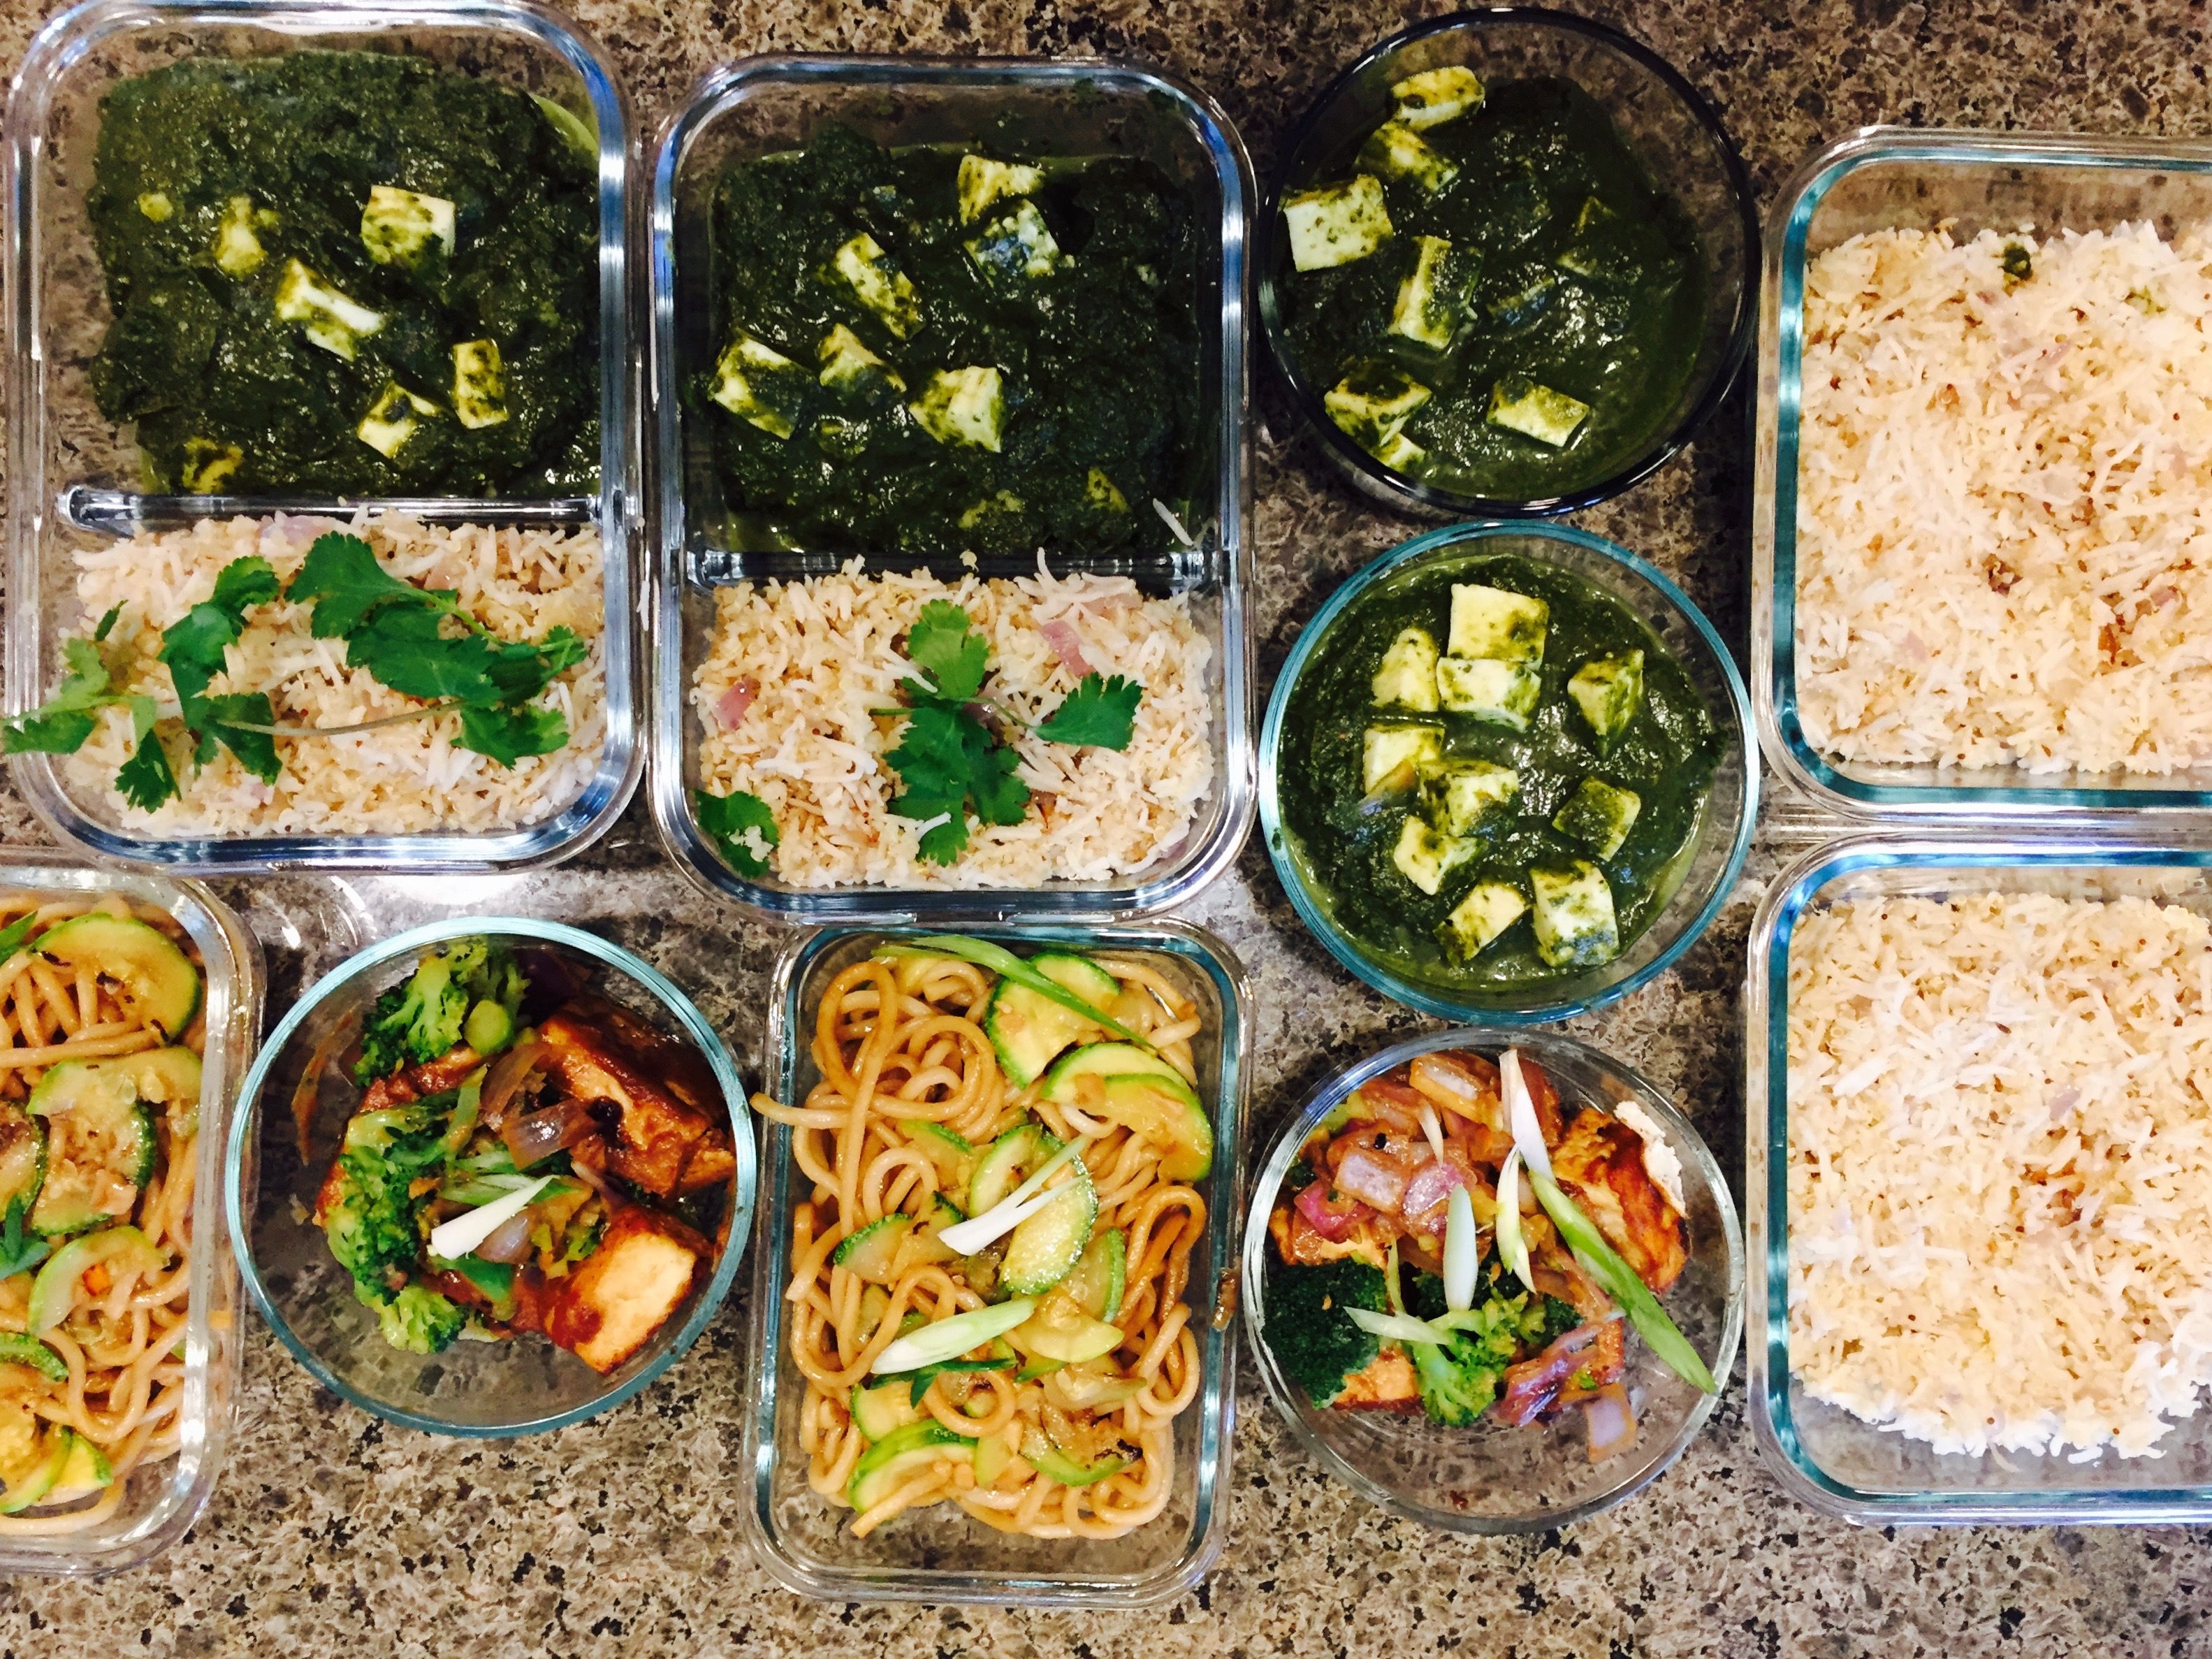
food, ingredient, recipe, cuisine, dish, convenience food, fast food, produce, bowl, vegetable, buffet, garnish, comfort food, delicacy, side dish, spice, meal, la carte food, supper, superfood, junk food, cooking, lunch, mixture, brunch, thai food, natural foods, Burmese food, appetizer, indian cuisine, snack, leaf vegetable, vegetarian food, vegan nutrition, art, meze, breakfast, Maharashtrian cuisine